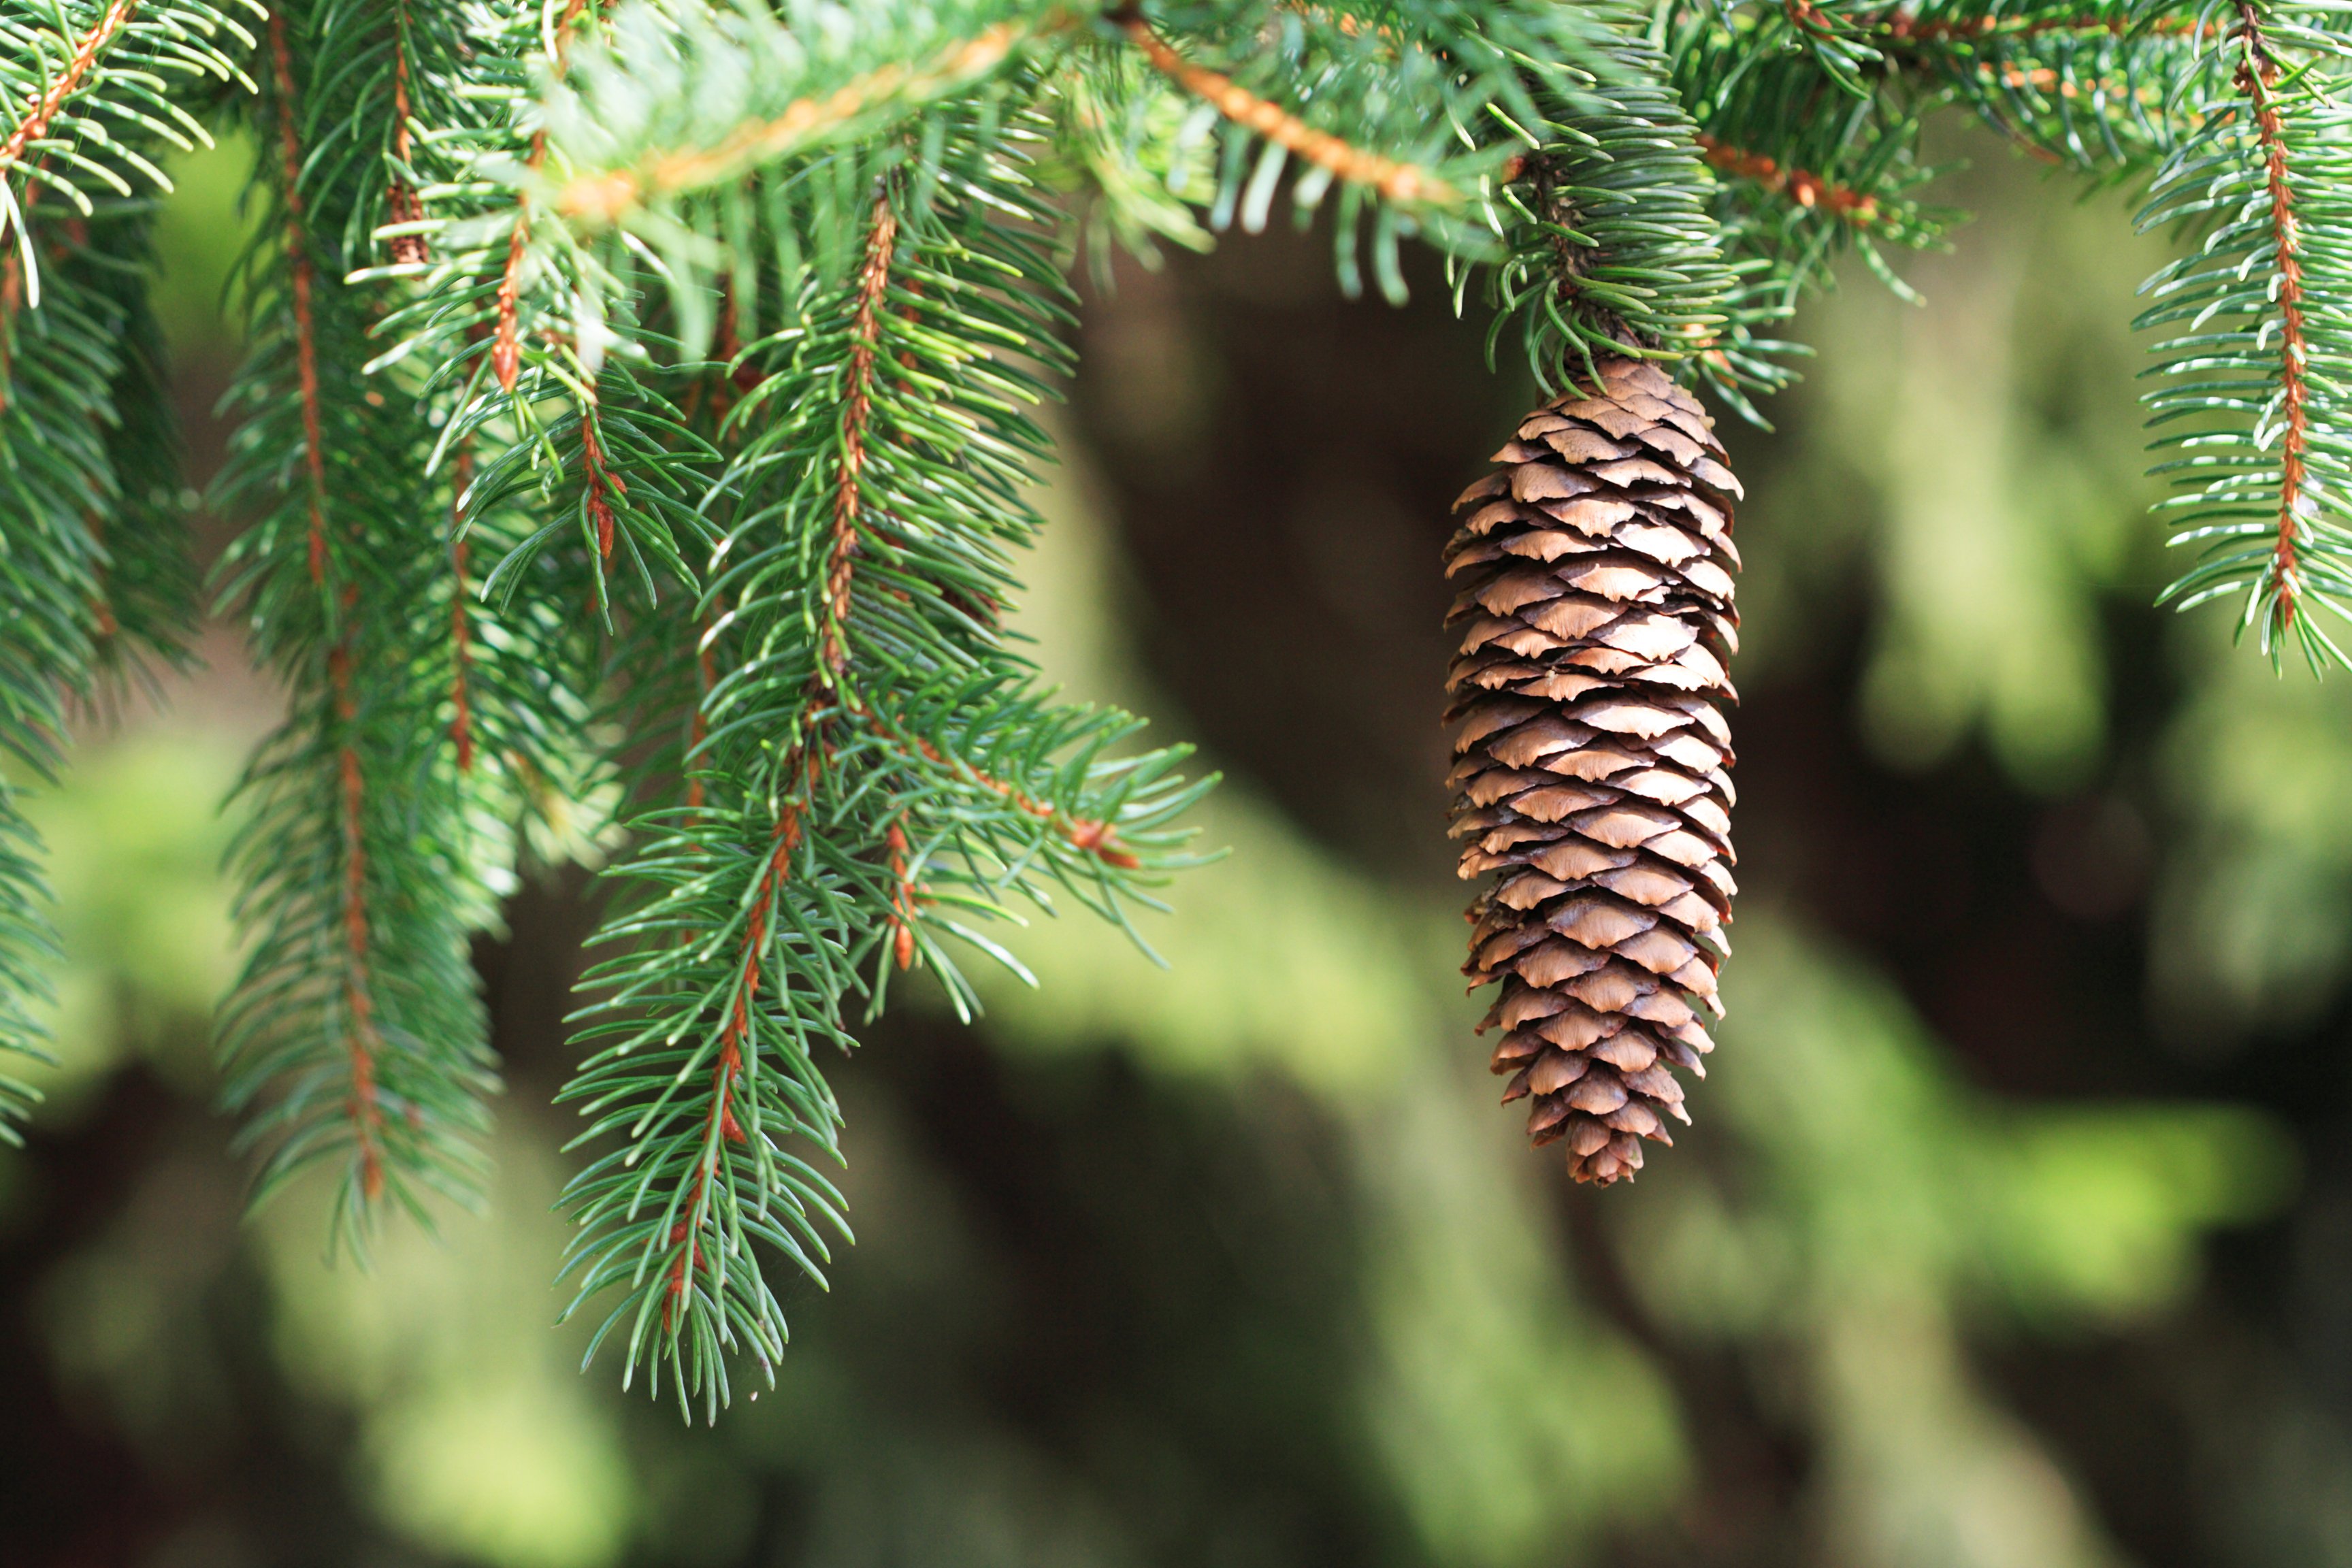
tree, forest, branch, needle, plant, leaf, flower, green, evergreen, cone, botany, fir, flora, fauna, twig, conifer, coniferous, spruce, larch, macro photography, pine family, plant stem, woody plant, land plant, arecales